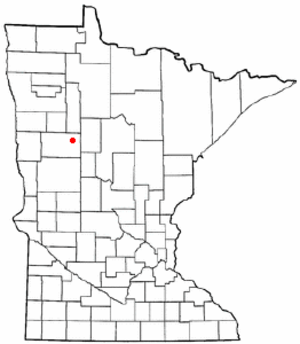
Pine Point est une census-designated place située dans le comté de Becker, dans l’État du Minnesota, aux États-Unis. Sa population s’élevait à 338 habitants lors du recensement de 2010.